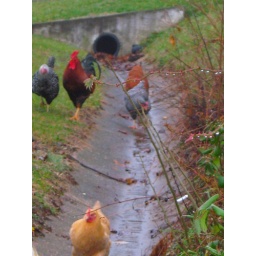
these chickens were running loose on morgan street near 37, in martinsivlle indiana.